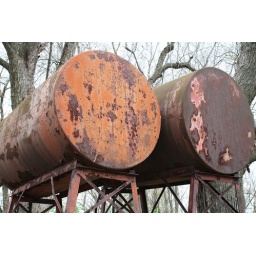
Abandoned farm inhabited by cats. cast iron pans of soaked cat food on the floor of the entry alcove.